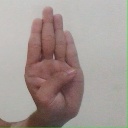
अक्षर: ब